International Ballet

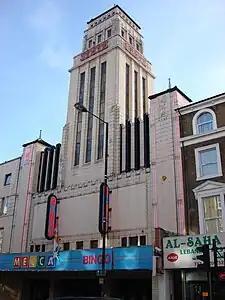
The Gaumont State Cinema, Kilburn

To pay for the post-war expansion of the company and the large and expensive new productions International Ballet had to find larger audiences. The summer tour of 1947 took in three Butlin's holiday camps and from December 1946 onwards several of the Rank Organisation cinemas were included in the tours. These had huge seating capacities and when they were built they had been equipped with large stages. The largest, the Gaumont State Cinema in Kilburn, seated 4,004, and when the company played there for a week they played to full houses. The conventional theatres were still used however (e.g.), and Kay Hunter's book lists 48 provincial and 11 West End theatres where the company appeared during its 12 years of operation.